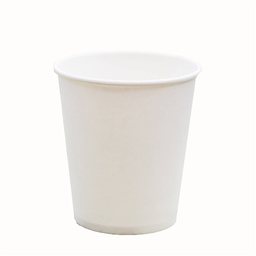
Label: cups